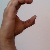
The image shows a hand gesture representing the letter 'C' in Indian Sign Language.